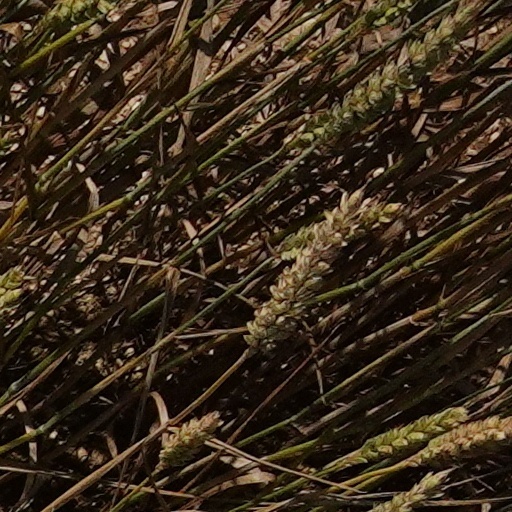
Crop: wheat